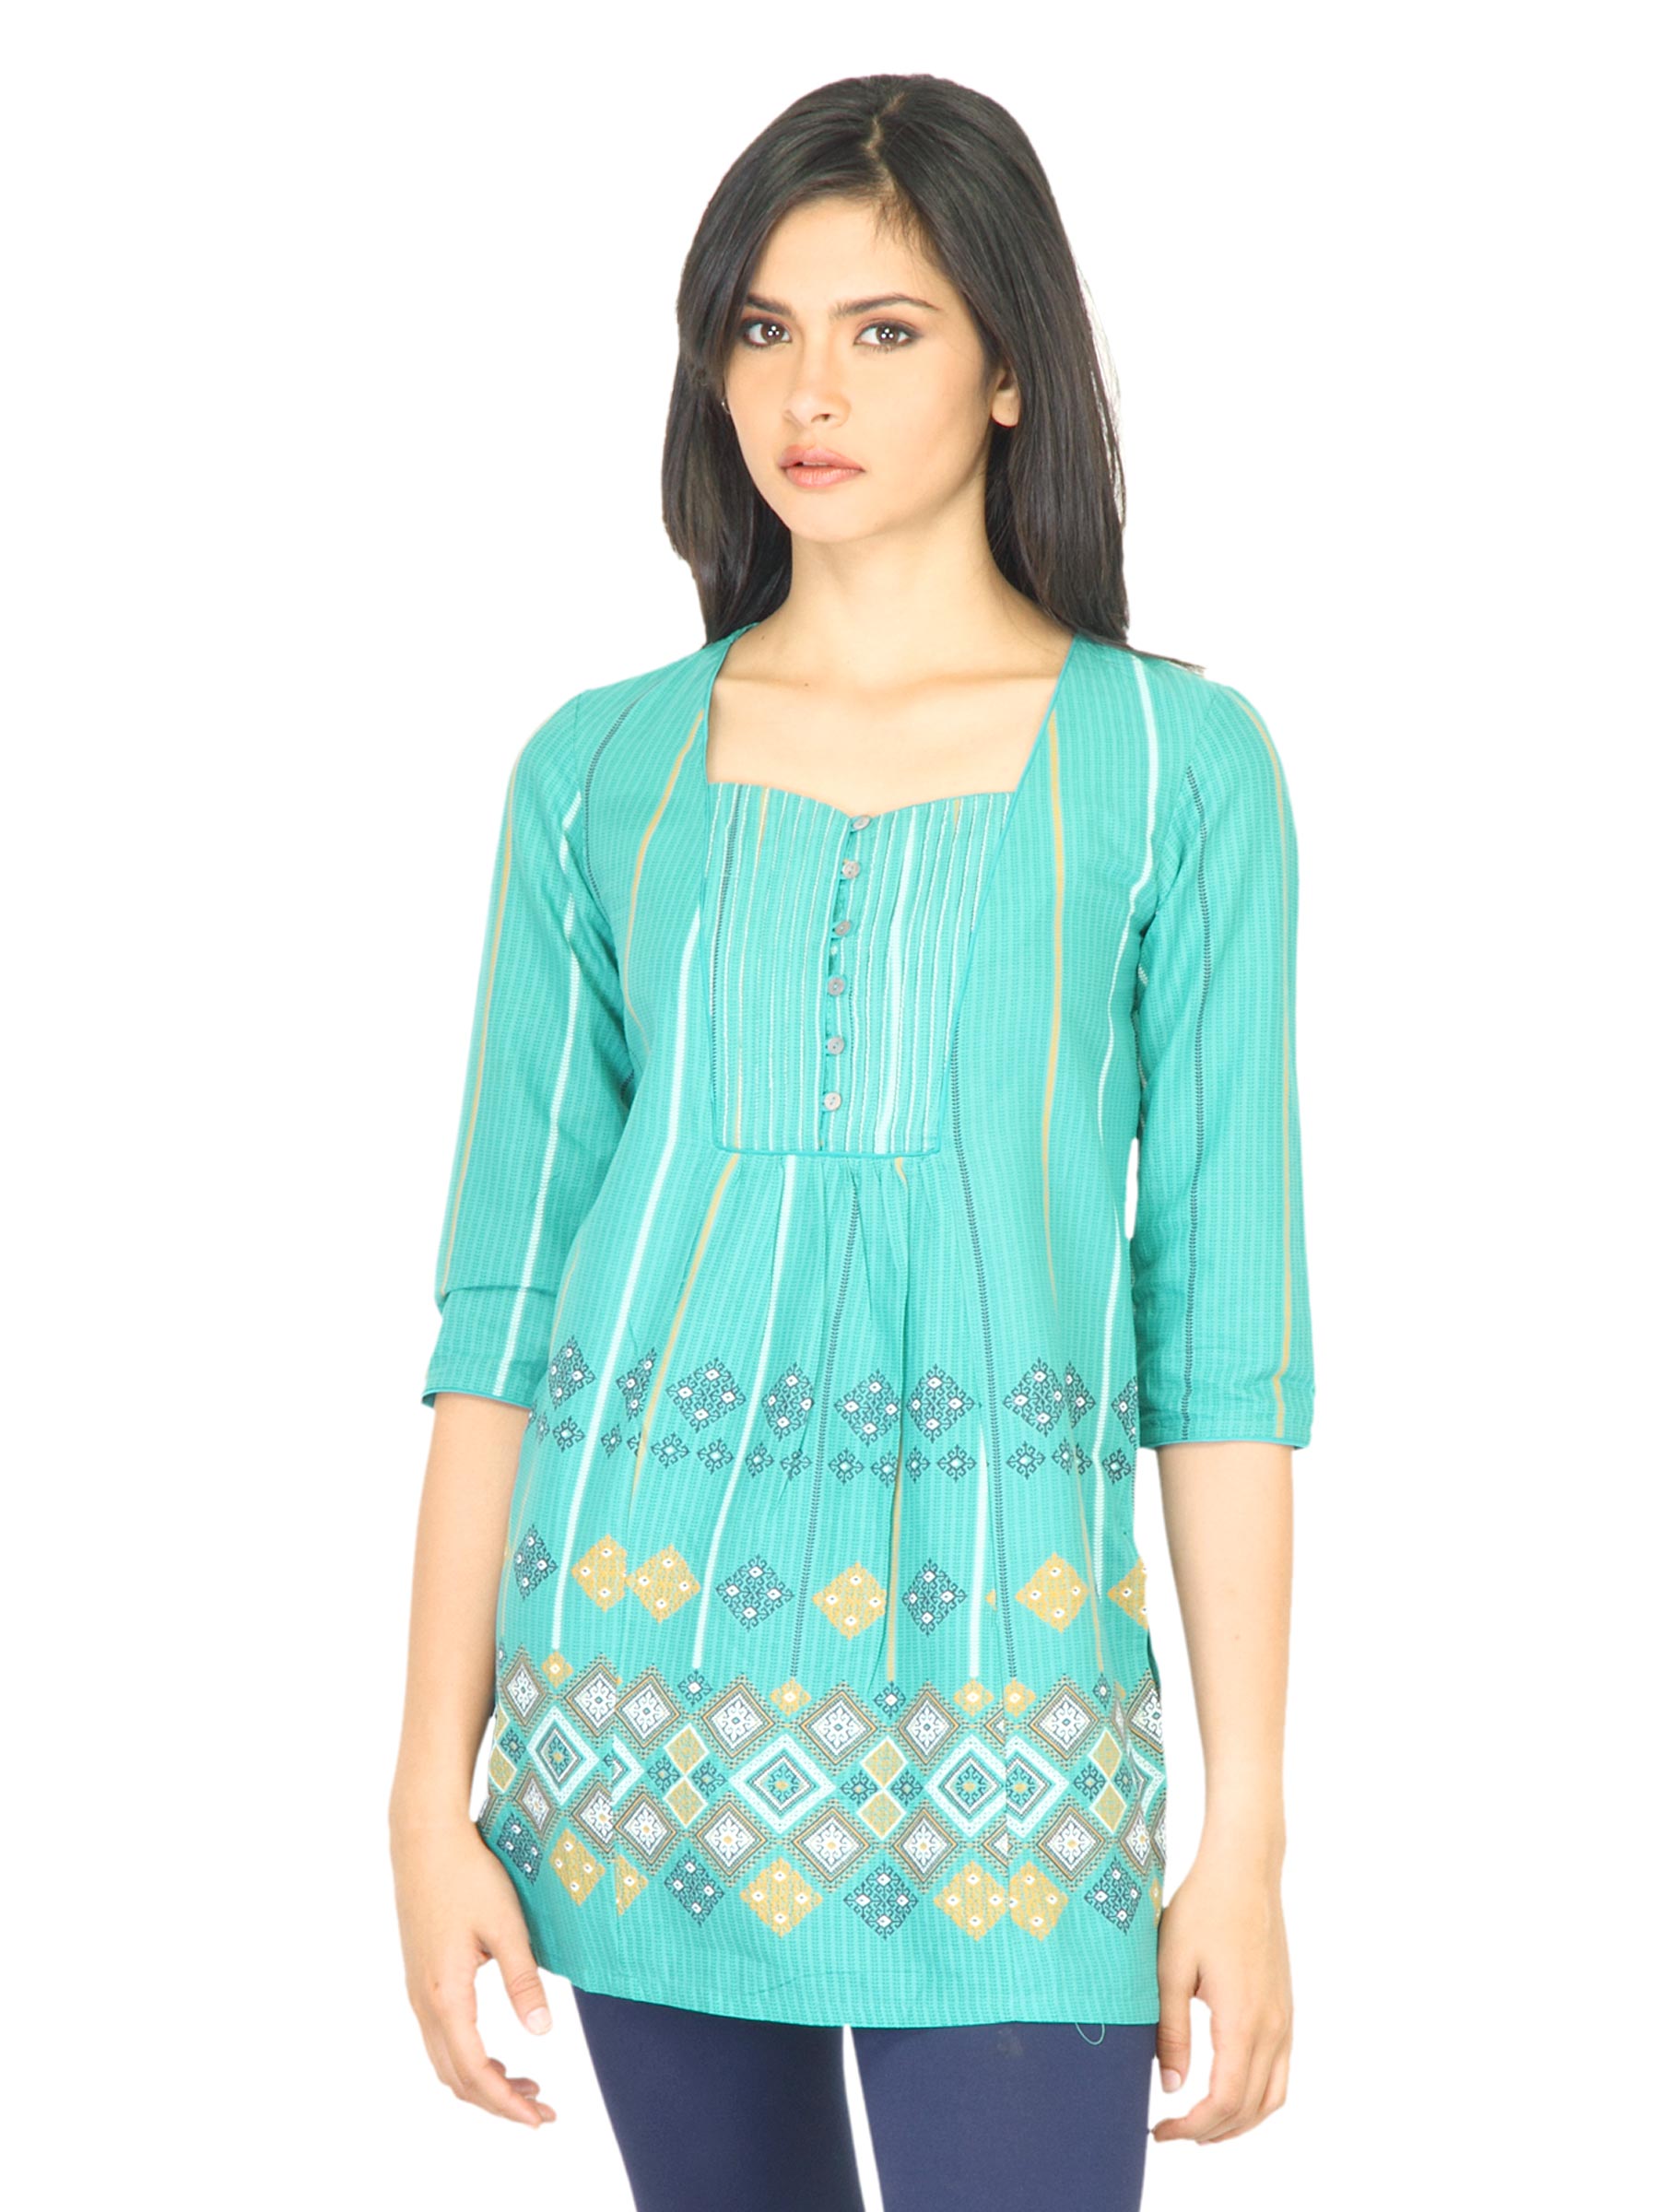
W Women Gathered Design Green Kurti
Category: Apparel / Topwear / Kurtis
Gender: Women
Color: Green
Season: Fall 2011
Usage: Ethnic